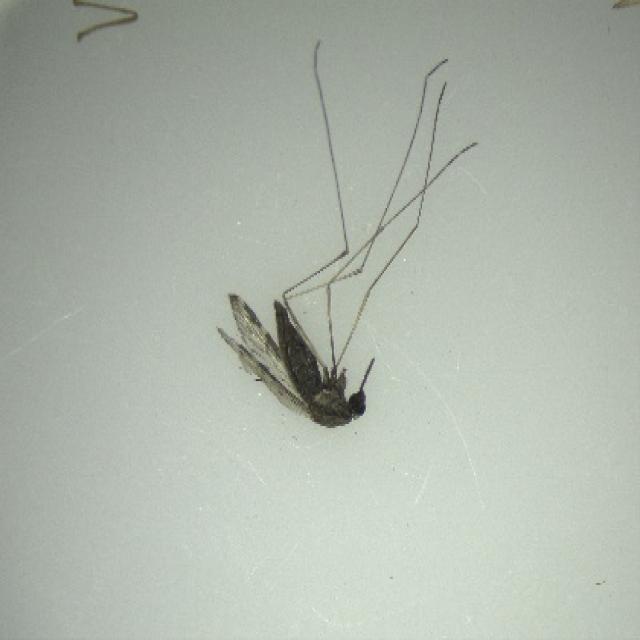
Species: anopheles_sinensis